H2S (radar)

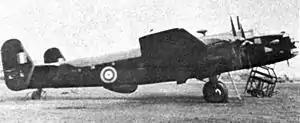
Halifax "V9977" pictured at RAF Hurn while testing the prototype H2S. Its crash in June 1942 destroyed the prototype and killed chief designer Alan Blumlein.

On 7 June 1942, the Halifax performing H2S tests crashed, killing everyone on board and destroying the prototype H2S. One of the dead was Alan Blumlein, the chief designer. Lovell recalled that after inspecting the crash site "it is, perhaps, hardly surprising that I believed this to be the end of the HS project". Also killed in the crash were Blumlein's colleagues Cecil Oswald Browne and Frank Blythen; a TRE scientist Geoffrey S. Hensby, and seven RAF personnel.